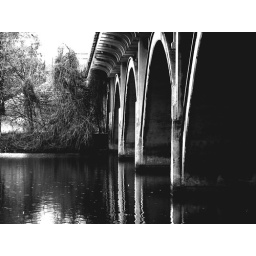
water under the bridge